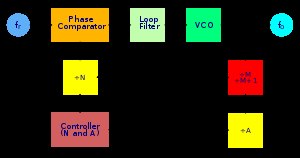
2-modulusdeler
Blokdiagram over faselåst kredsløb med 2-modulusdeler.